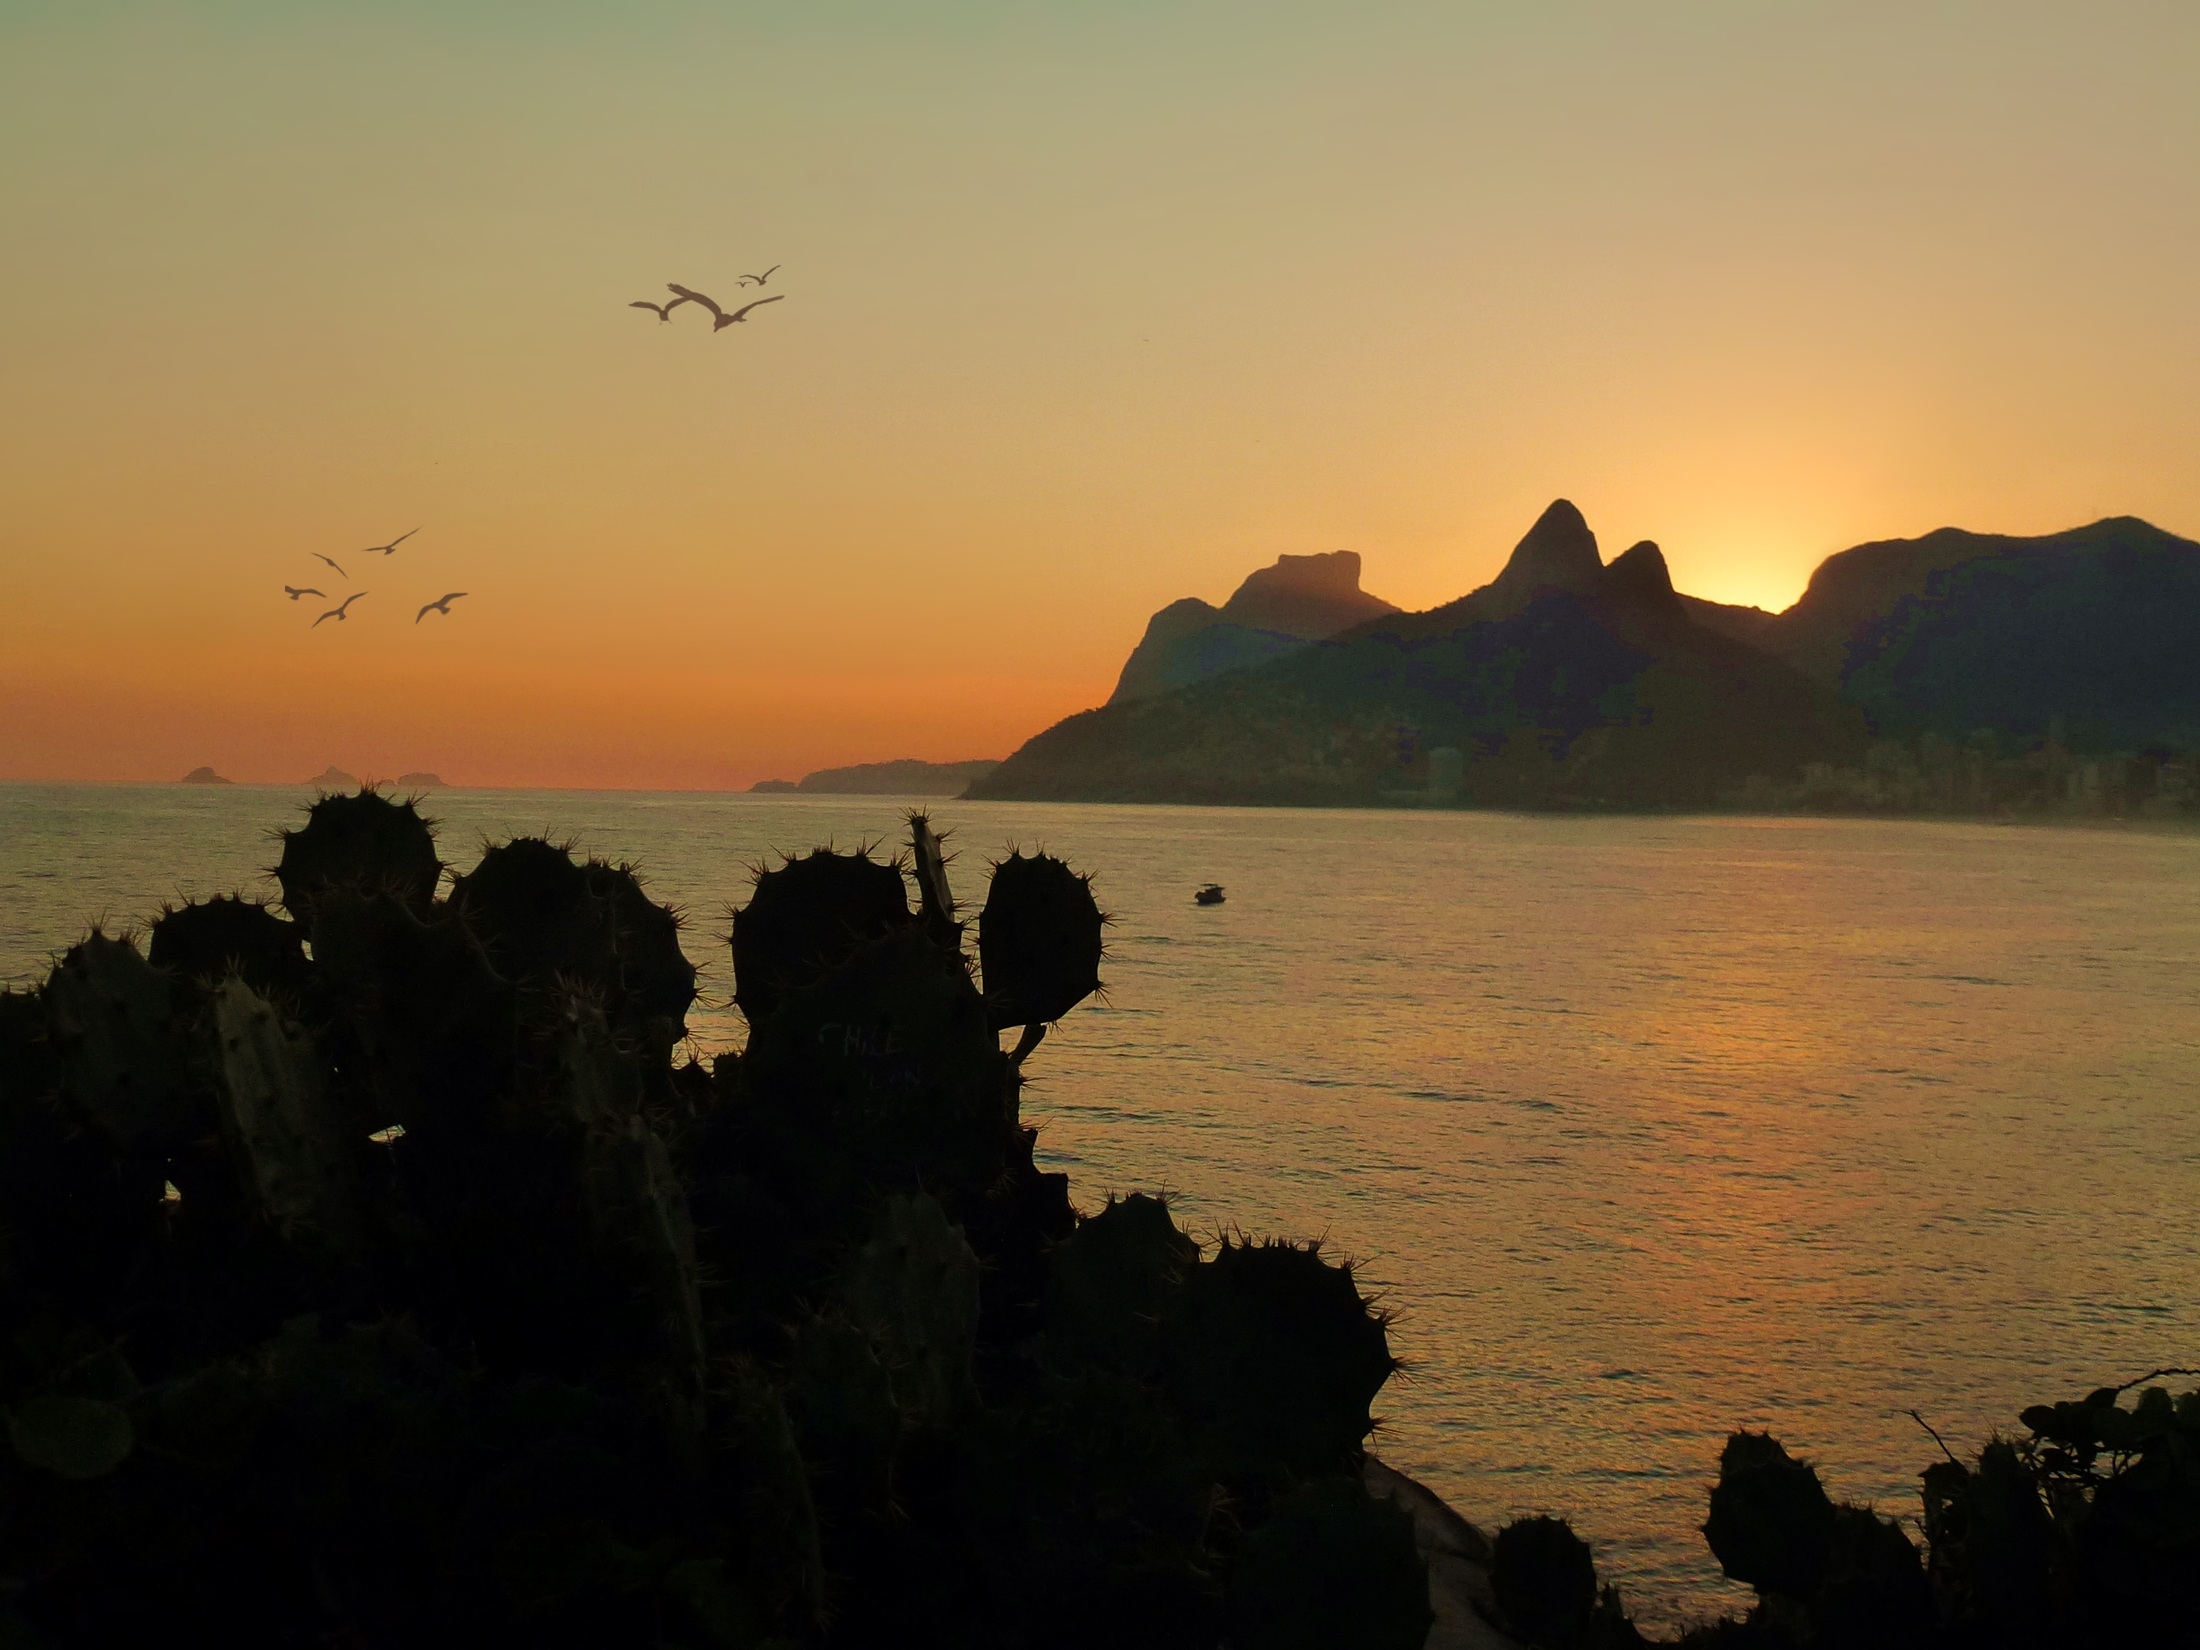
beach, landscape, sea, coast, water, nature, rock, ocean, horizon, mountain, bird, cloud, sun, sunrise, sunset, sunlight, morning, shore, dawn, city, urban, dusk, contemplation, evening, reflection, bay, island, ride, rest, rio de janeiro, rocks, birds, west, holidays, mountains, visual, mar, litoral, depth, brazil, heron, serra, orla, afterglow, against light, tropical birds, atmospheric phenomenon